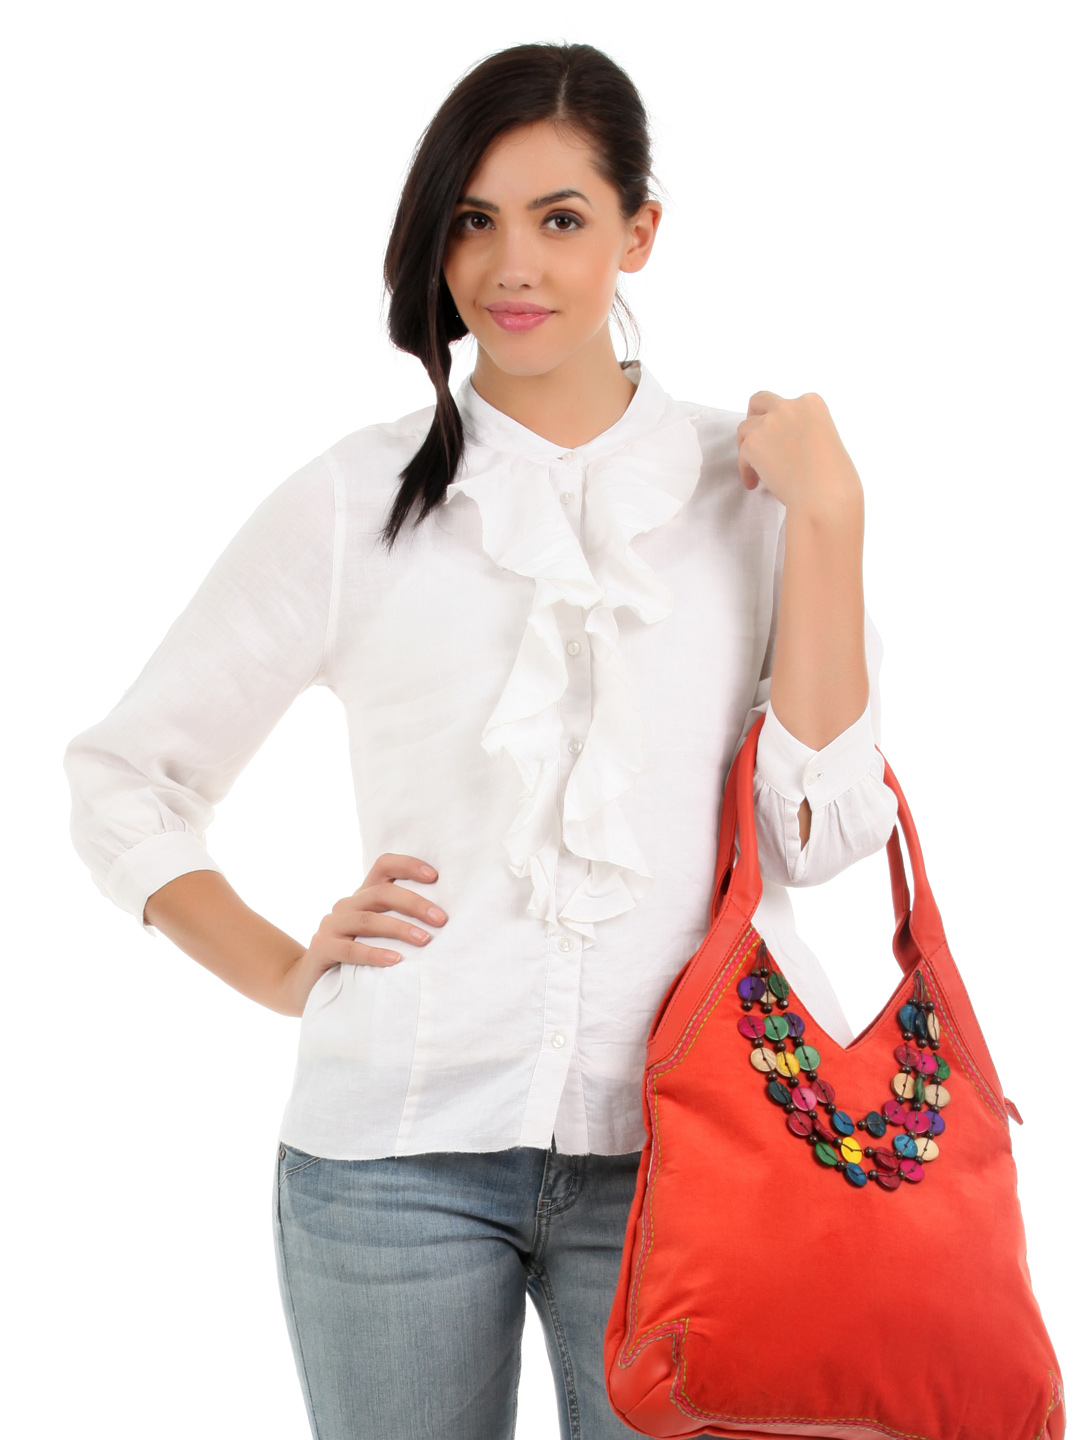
Elle Women White Top
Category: Apparel / Topwear / Tops
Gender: Women
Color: White
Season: Summer 2012
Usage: Casual